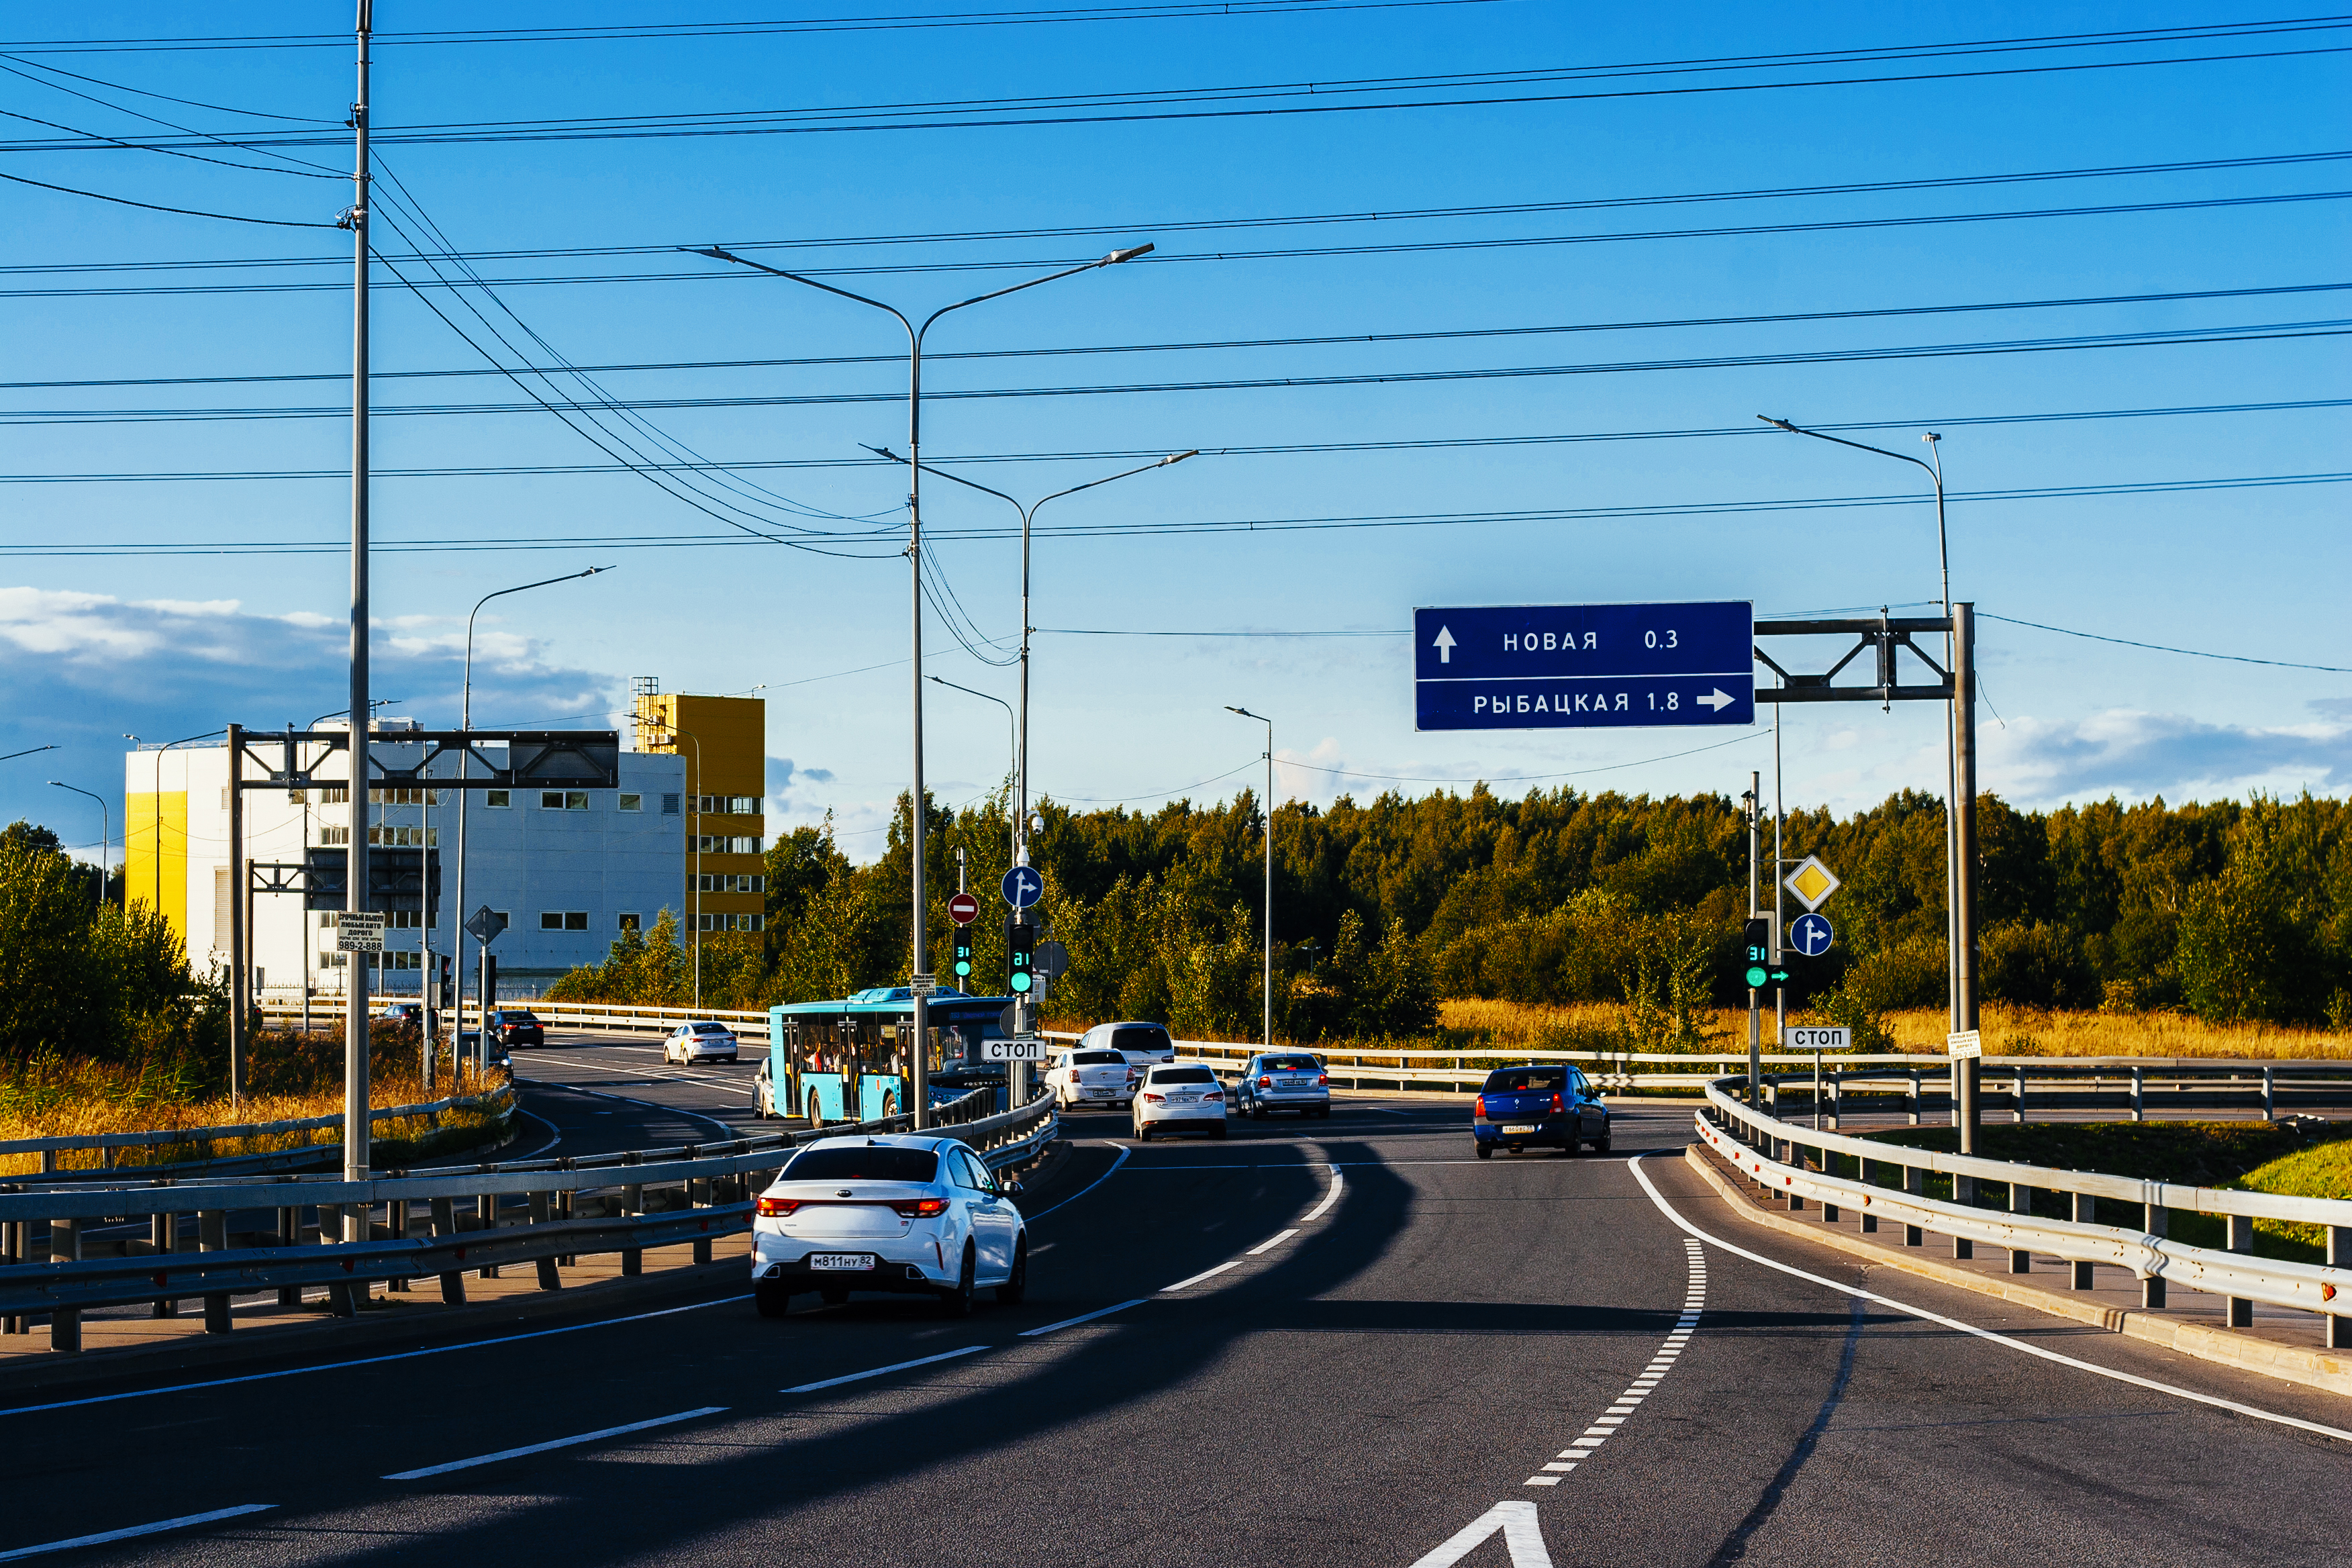
images, sky, car, vehicle, cloud, street light, road surface, tree, motor vehicle, infrastructure, asphalt, mode of transport, automotive lighting, building, electricity, thoroughfare, natural landscape, road, traffic sign, city, shoulder, overhead power line, horizon, signage, street sign, freeway, public utility, street, lane, tar, sign, highway, pole, plant, landscape, nonbuilding structure, automotive exterior, wheel, traffic, suburb, urban design, road trip, evening, intersection, junction, electrical supply, advertising, mixed use, truck, transport